Aprank Monastery

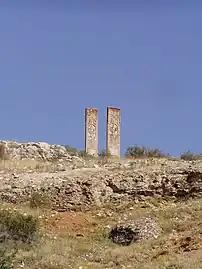
View from afar

Thick and tall walls surrounds the lower monastery, with dimensions of . The tall walls appear to have been constructed primarily for visual impact and to convey importance rather than for defensive purposes. This is evident from their lack of defensive features such as towers or parapets, and the fact that the enclosed area can be observed from elevated terrain nearby.